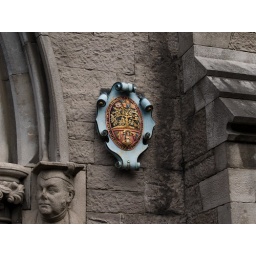
The colours on this coat of arms set against the drab gray stone is really quite eye-catching.